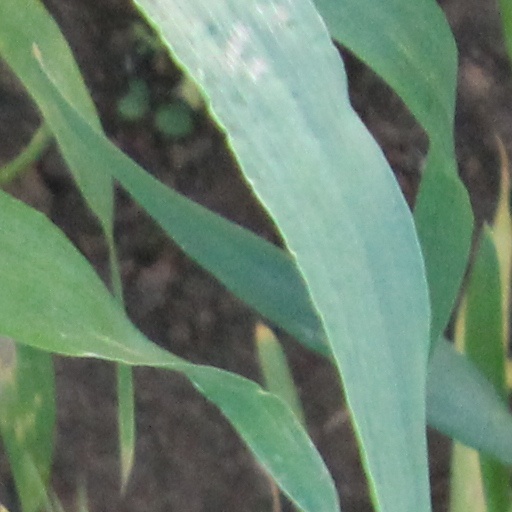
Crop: wheat